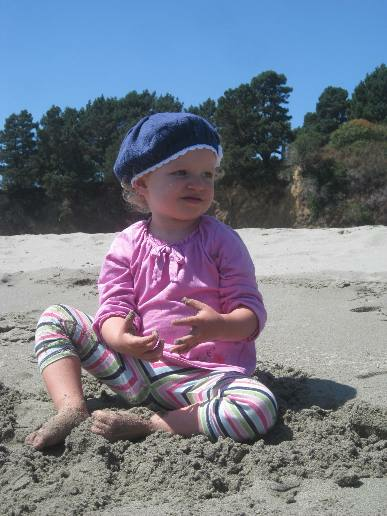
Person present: Yes